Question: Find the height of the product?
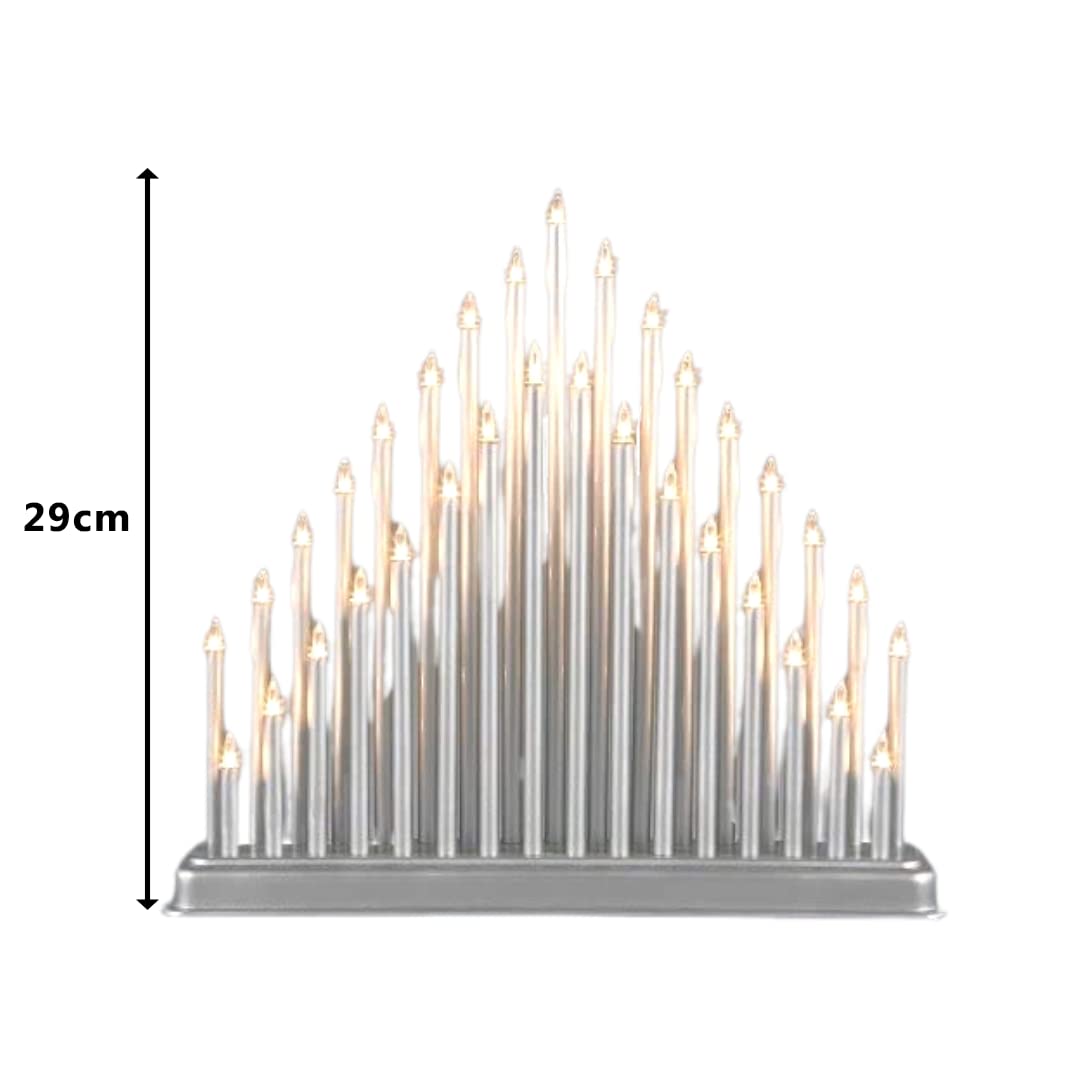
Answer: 29.0 centimetre